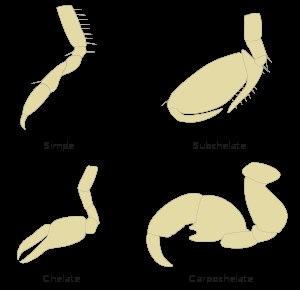
Les péréiopodes sont les appendices céphalo-thoraciques des crustacés.